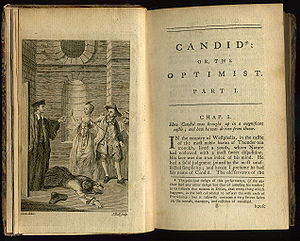
Candide
Candide i britisk udgave fra 1762.
Candide er en satirisk roman fra 1759 af François Voltaire.